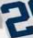
Number: 2